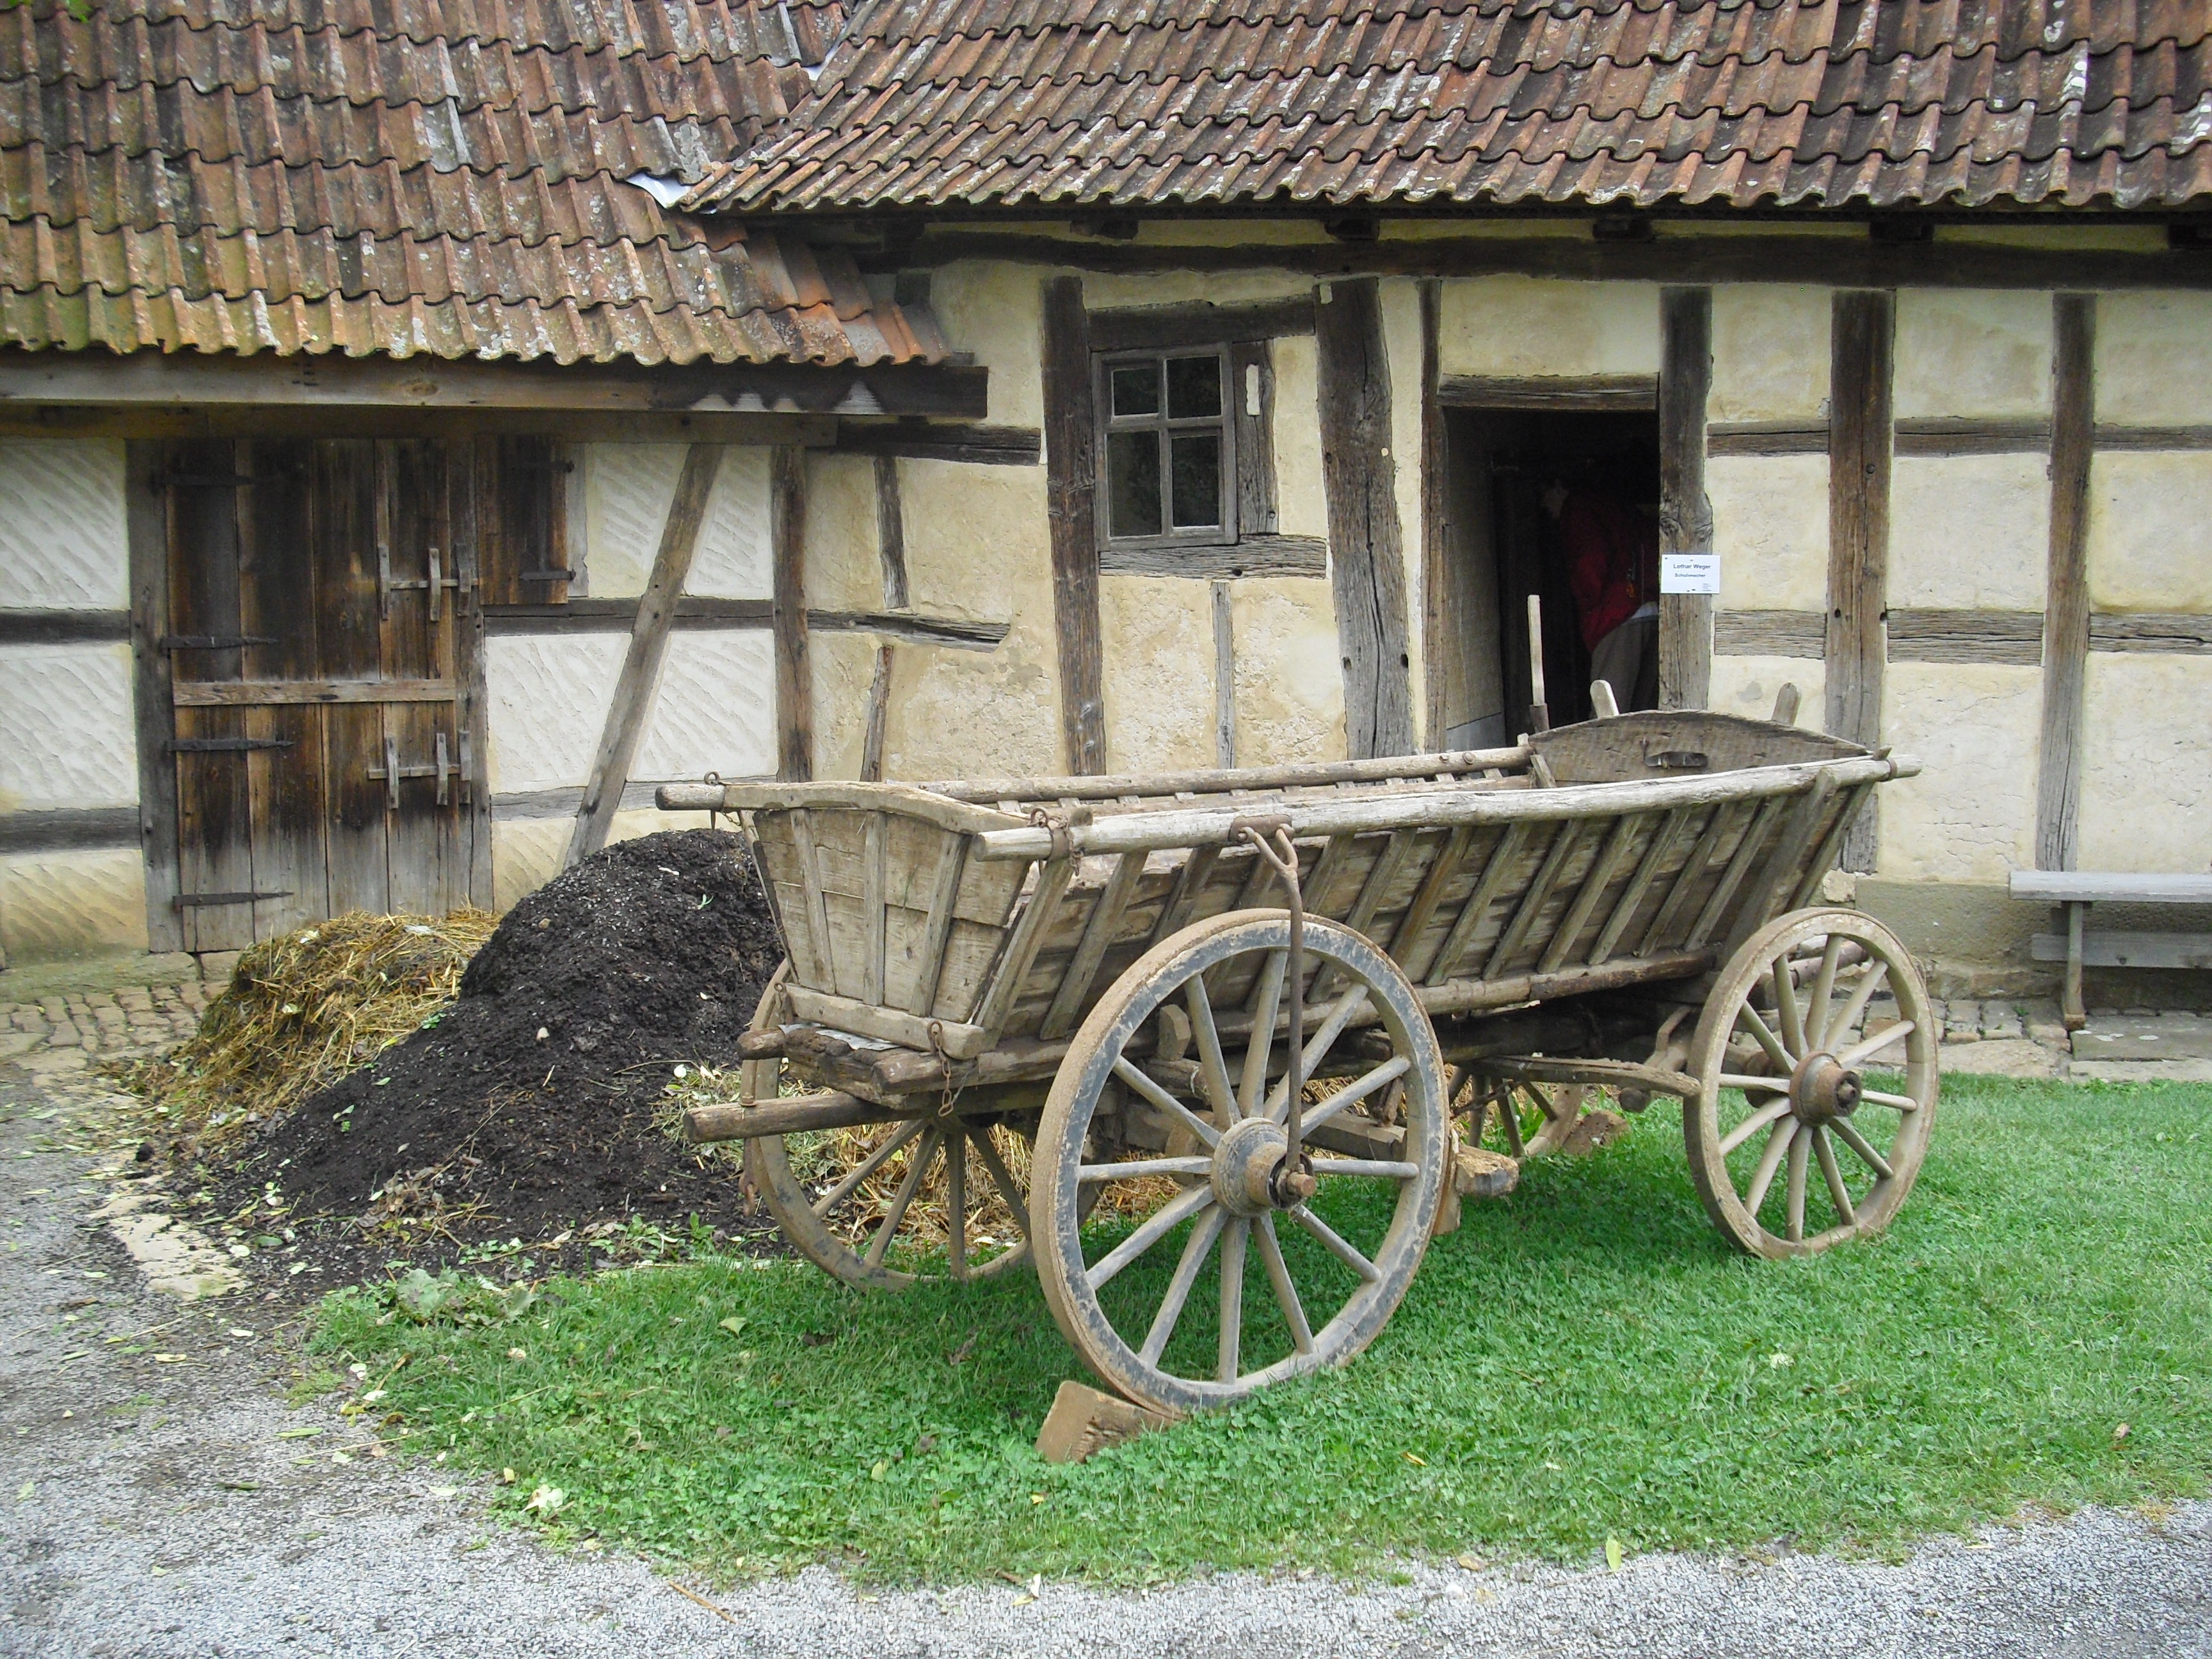
farm, cart, building, vehicle, agriculture, farmhouse, carriage, fachwerkhaus, rural area, old farmhouse, agriculture museum, horse and buggy